Joe Kryczka

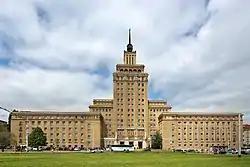
The Hotel International Prague, where negotiations took place for the 1972 Summit Series.

Kryczka was elected vice-president of the CAHA in May 1969. In September 1969, he was optimistic that the CAHA and the WCHL would be able to agree on reuniting. He felt it would be possible if the WCHL agreed to appropriately compensate CAHA teams from which players were signed, and that there would be no expansion into cities with an existing CAHA team. He further confirmed that the CAHA had not approved of its players being signed by the WCHL, or relocation into its territory. He said that the CAHA would not agree to those demands of the WCHL, which are against CAHA regulations. Later in 1969, Canada and the CAHA withdrew from play in the Ice Hockey World Championships over a dispute with the International Ice Hockey Federation (IIHF) regarding the use of professionals, which began a continuing feud between Kryczka, and IIHF president Bunny Ahearne.